Bar, Ukraine

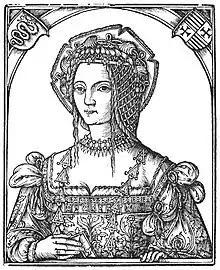
A 1517 engraving of Bona Sforza, the Polish Queen who gave Bar its name.

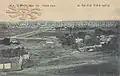
Old picture with a general view onto the city of Bar

Bar began as a small trade outpost known as Rov, within the Duchy of Podolia in the 13th century. Rov was noted for the first time in 1401. In 1537, the Polish Queen Bona Sforza renamed the settlement "Bar", after her hometown of Bari, Italy. Bar's highest mountain was renamed after Queen Sforza in 2018 to commemorate her role in naming the town. In 1540, King Sigismund I the Old of Poland granted the nearby town city rights.